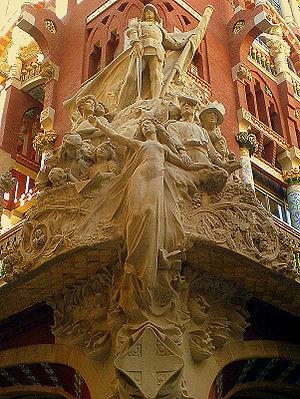
Lluís Domènech i Montaner est un architecte catalan connu pour ses nombreux édifices modernistes.